Road curve

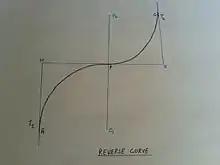
Diagram of reverse curve

A compound curve has two or more simple curves with different radii that bend the same way and are on the same side of a common tangent. In this diagram, MN is the common tangent.